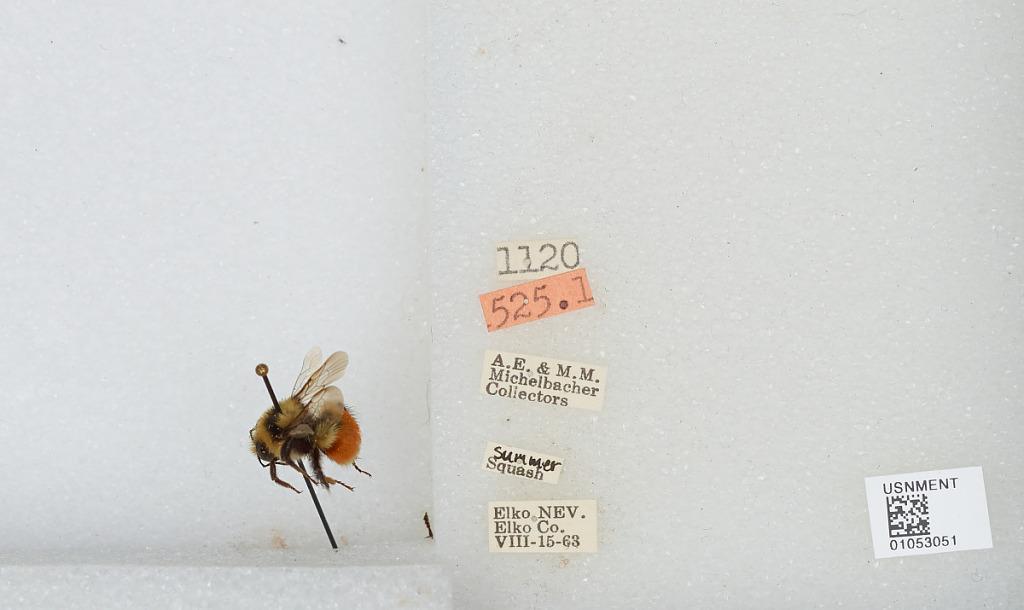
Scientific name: Bombus sp.
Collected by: A. Michelbacher & M. Michelbacher
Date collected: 1963-8-15
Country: United States
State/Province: Nevada
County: Elko
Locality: Elko
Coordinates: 40.83, -115.77